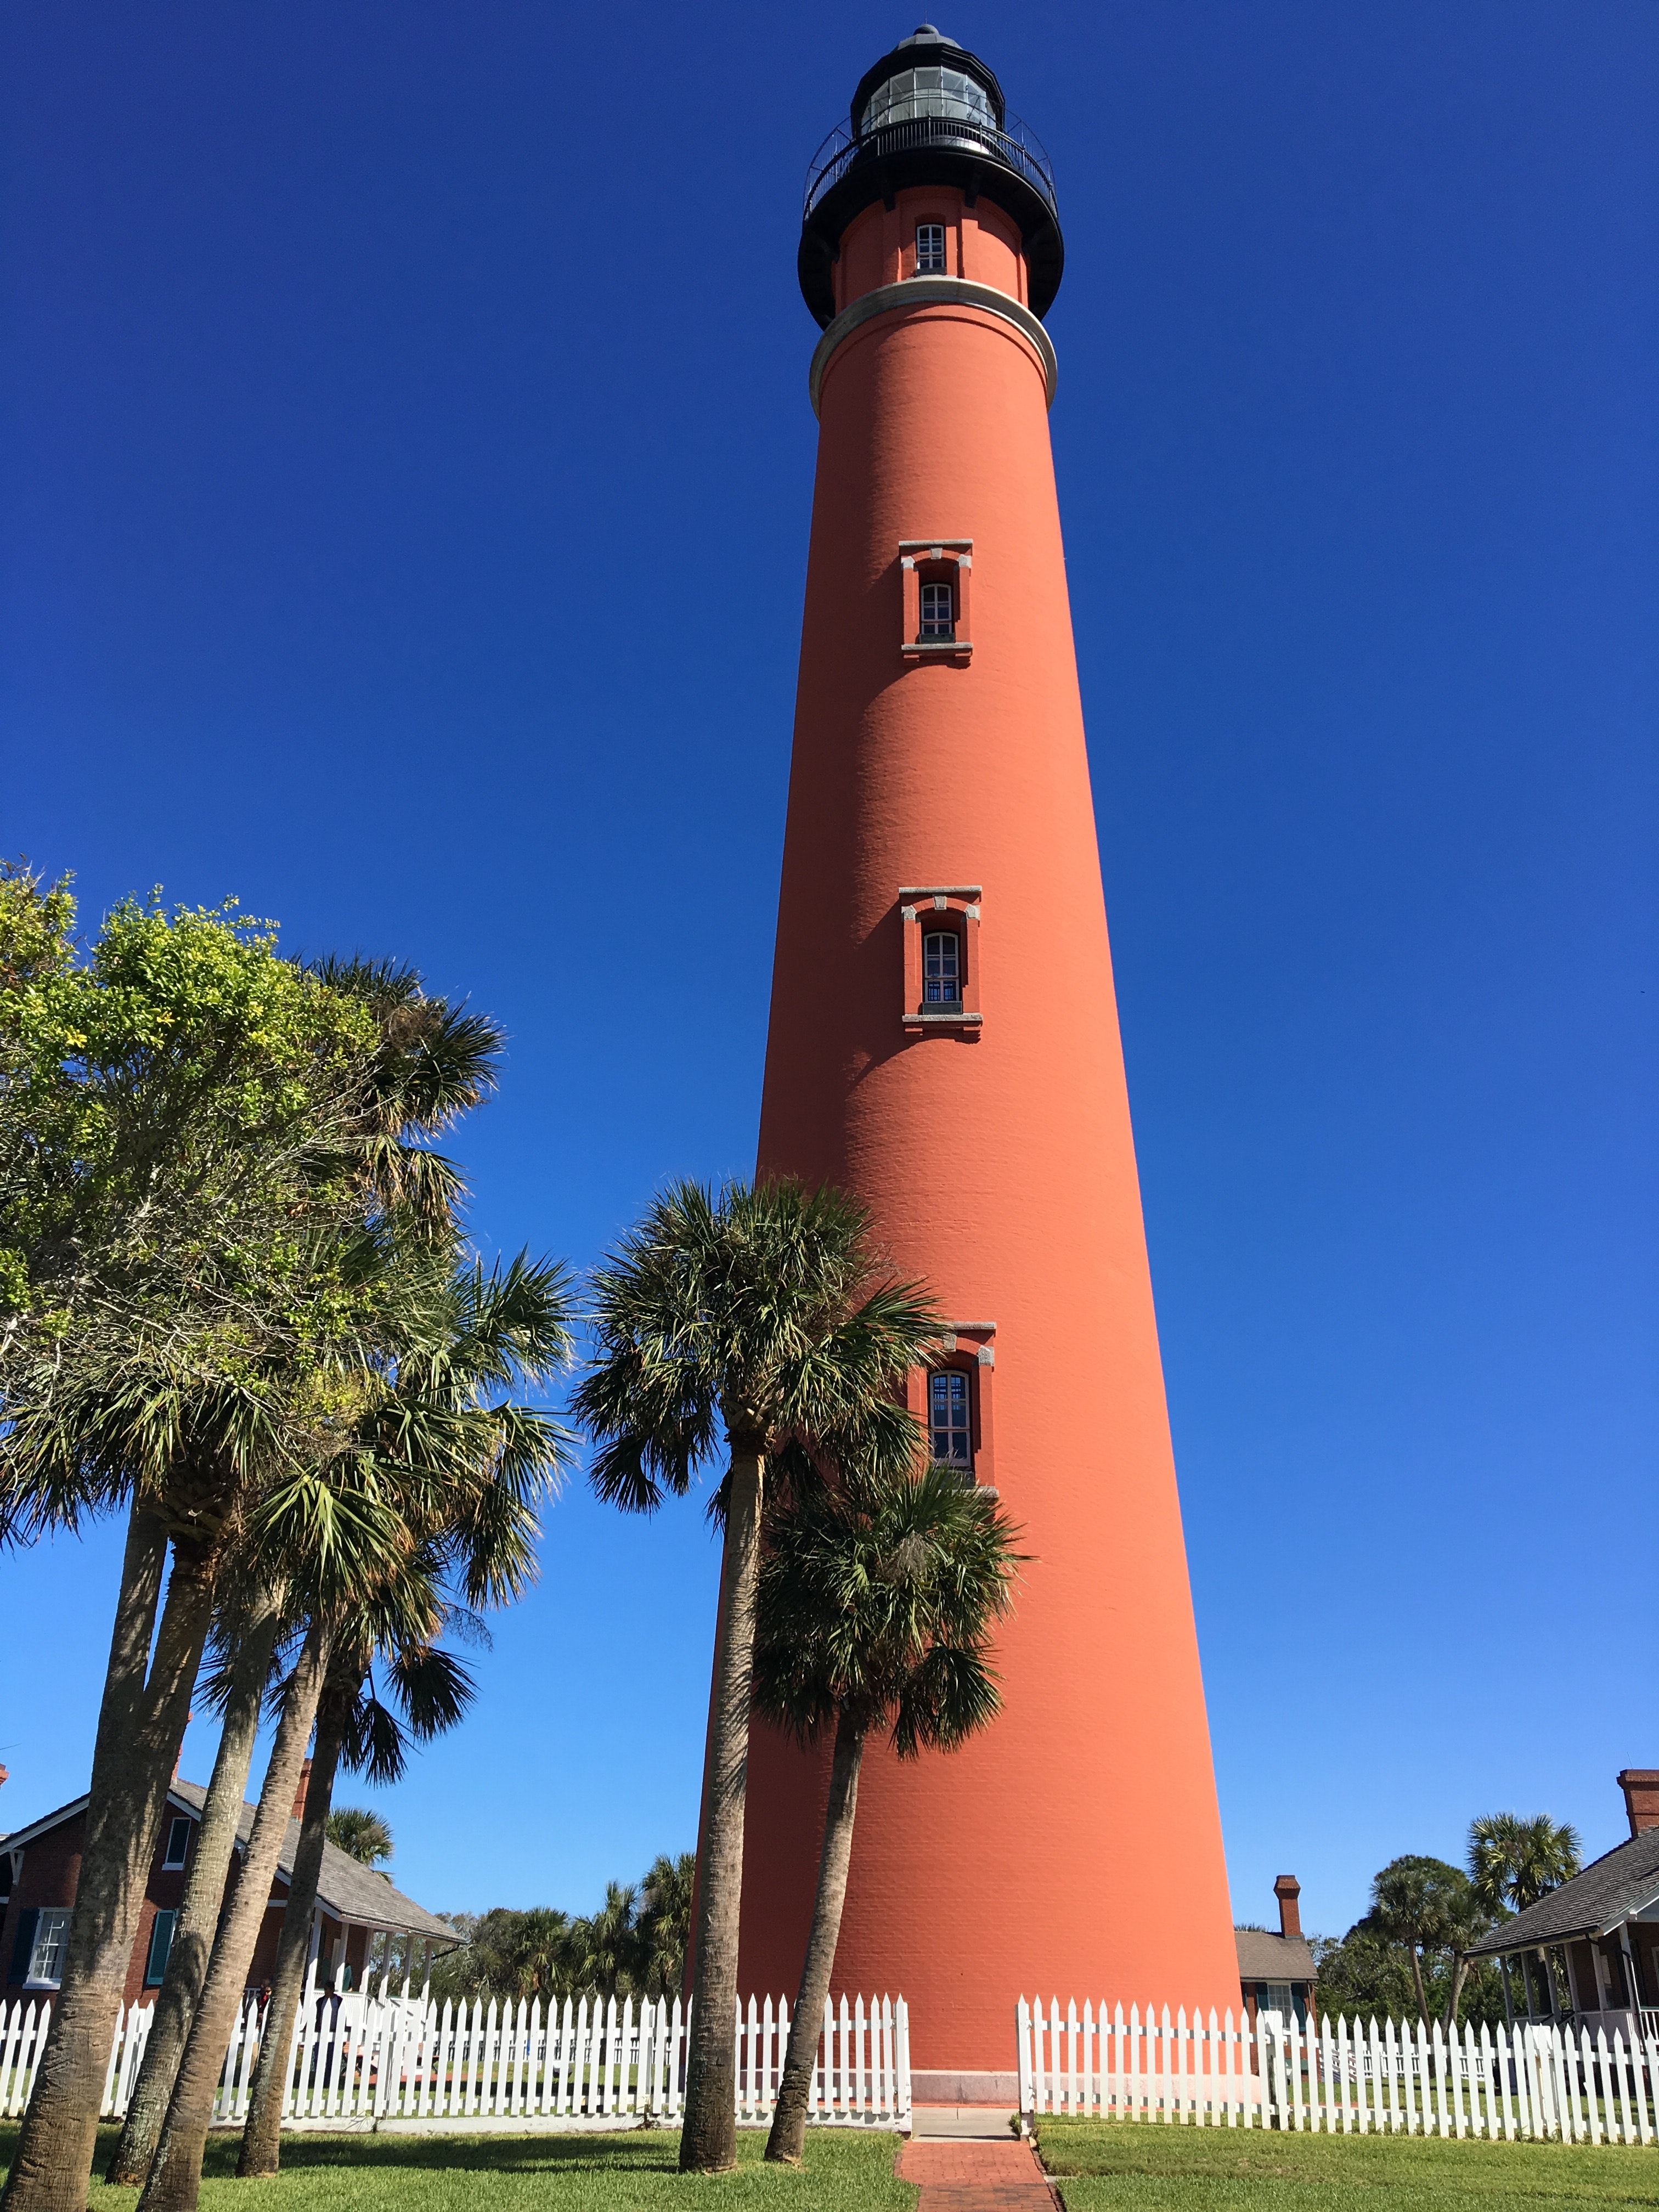
lighthouse, tower, sky, beacon, shot tower, tree, grass